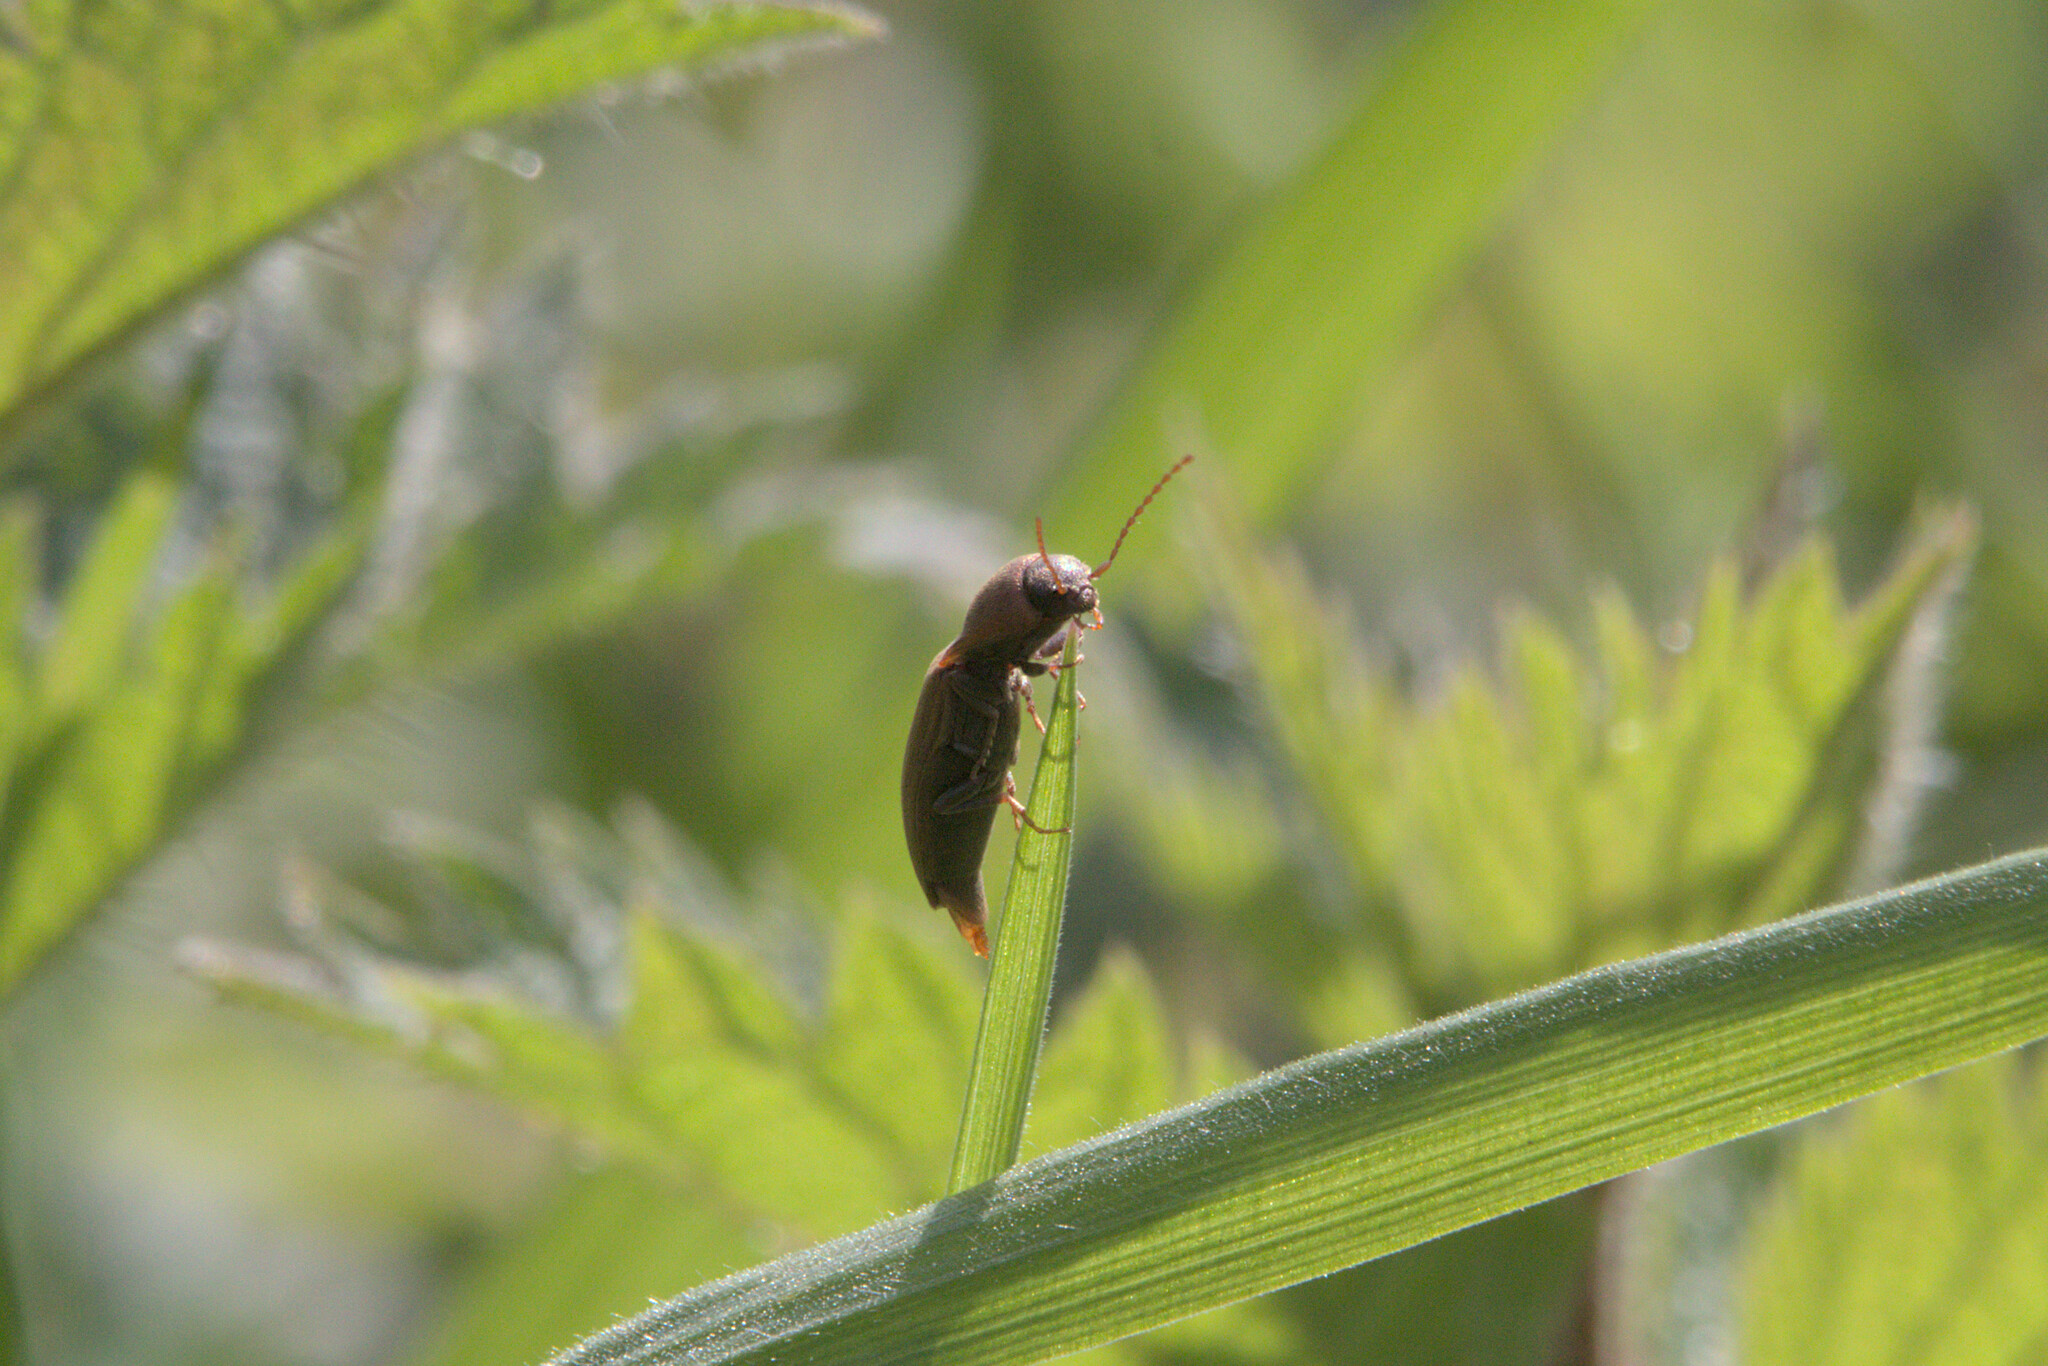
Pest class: clickbeetles_wireworms